Ravenscraig Castle

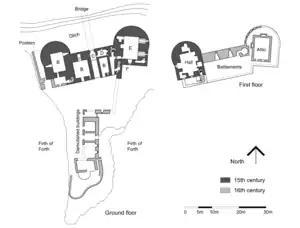
Plan of Ravenscraig Castle Key: A=Postern B=Cellar C=Entrance passage D=Guard room E=Chamber F=Stair down

Ravenscraig is a small castle, built on a narrow rocky promontory in the Firth of Forth. It is naturally defended on three sides by steep cliffs dropping to the sea, and the main part of the castle forms the northern, landward, defence. This comprises two D-plan towers, with outer walls thick, designed to withstand cannon fire. Battlements between the towers formed an artillery platform, with gun holes pointing to landward. The whole is defended by a deep, rock-cut ditch, and is accessed via a bridge.